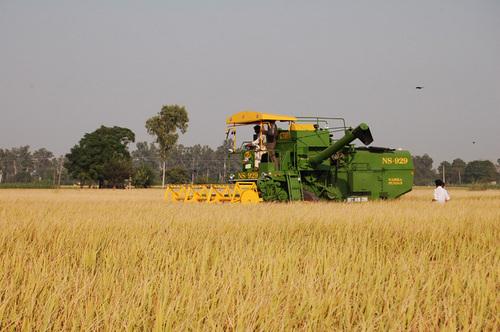
Sehemu ya shamba kubwa inayomilikiwa na kampuni, inayojihusisha na kilimo cha kibiashara ikitumia njia na mifumo ya kisasa na kiteknolojia inayohusisha kutumia mashine mbalimbali katika utendaji kazi wake. Mfumo huu unatarajia kuisaidia kampuni hiyo kuweza kupata faida iliyokuwa kubwa kabisa.